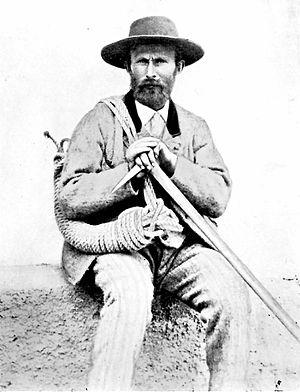
Ambros Supersaxo vers 1890
Ambros Supersaxo est un guide de haute montagne suisse, né le 17 décembre 1853 à Saas-Fee où il est mort en 1932.